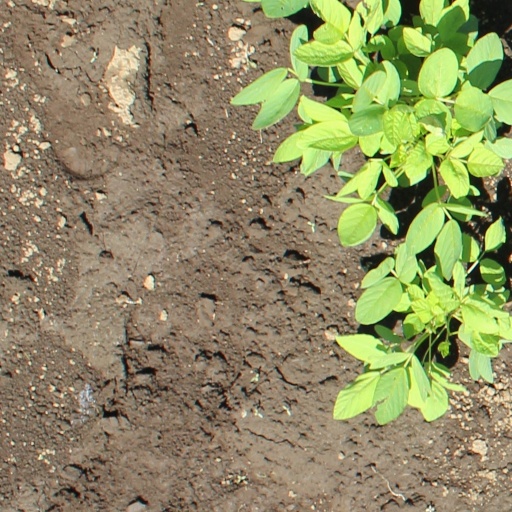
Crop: soybean